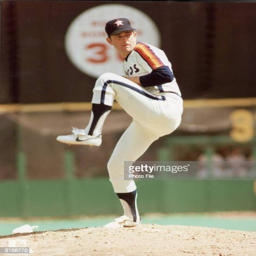
baseball player winds up for a pitch on the mound during a game 1980s